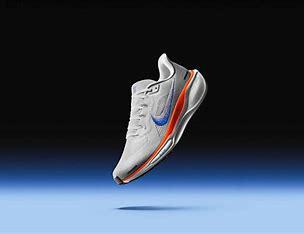
Brand: Nike
Model: Pegasus 41